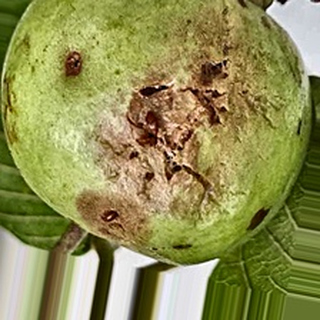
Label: guava_fruit_fly